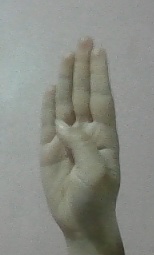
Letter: kaaf